Schweigmatt

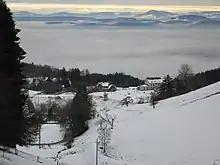

Schweigmatt is a hamlet located in the southern Black Forest of Germany at an altitude of 780 metres. It belongs to the village of Raitbach and is part of the municipality of Schopfheim in the district of Lörrach. Schweigmatt lies beneath the 985 m peak of the Hohe Möhr, from which it is possible to see as far as the Swiss Alps and Jura Mountains across the Rhine River.